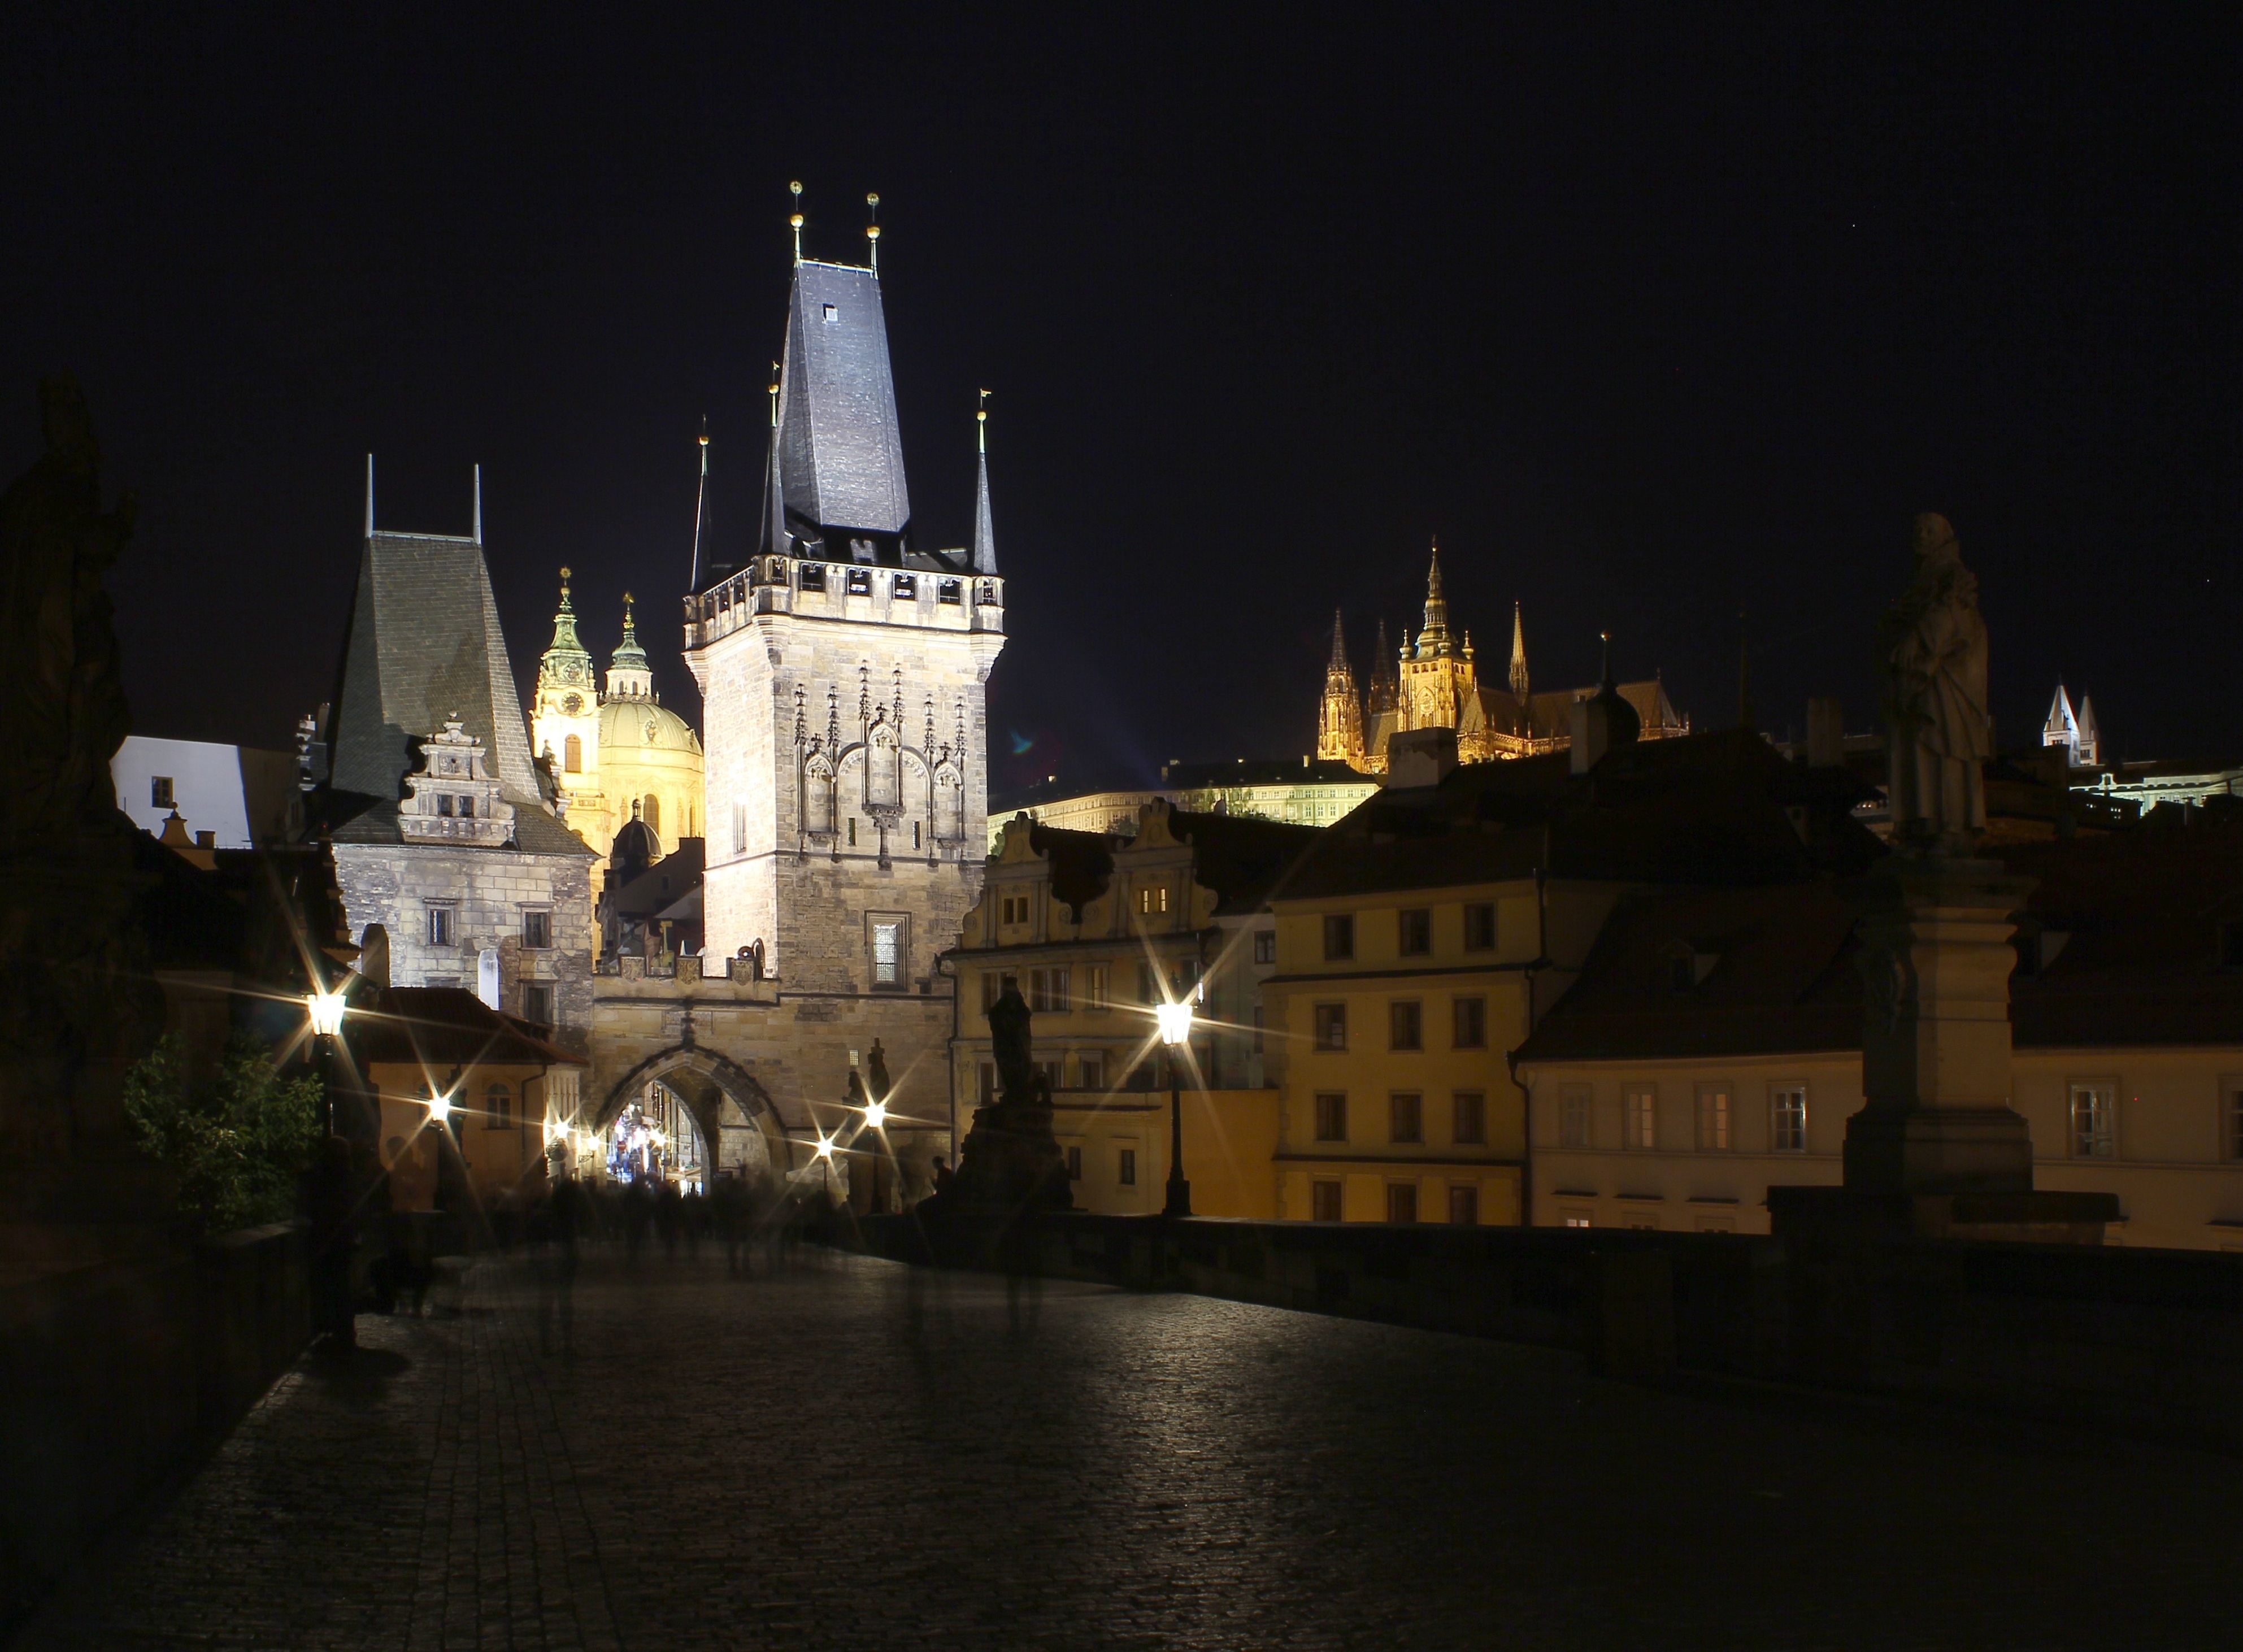
light, bridge, night, chateau, cityscape, dusk, evening, reflection, tower, castle, landmark, darkness, prague